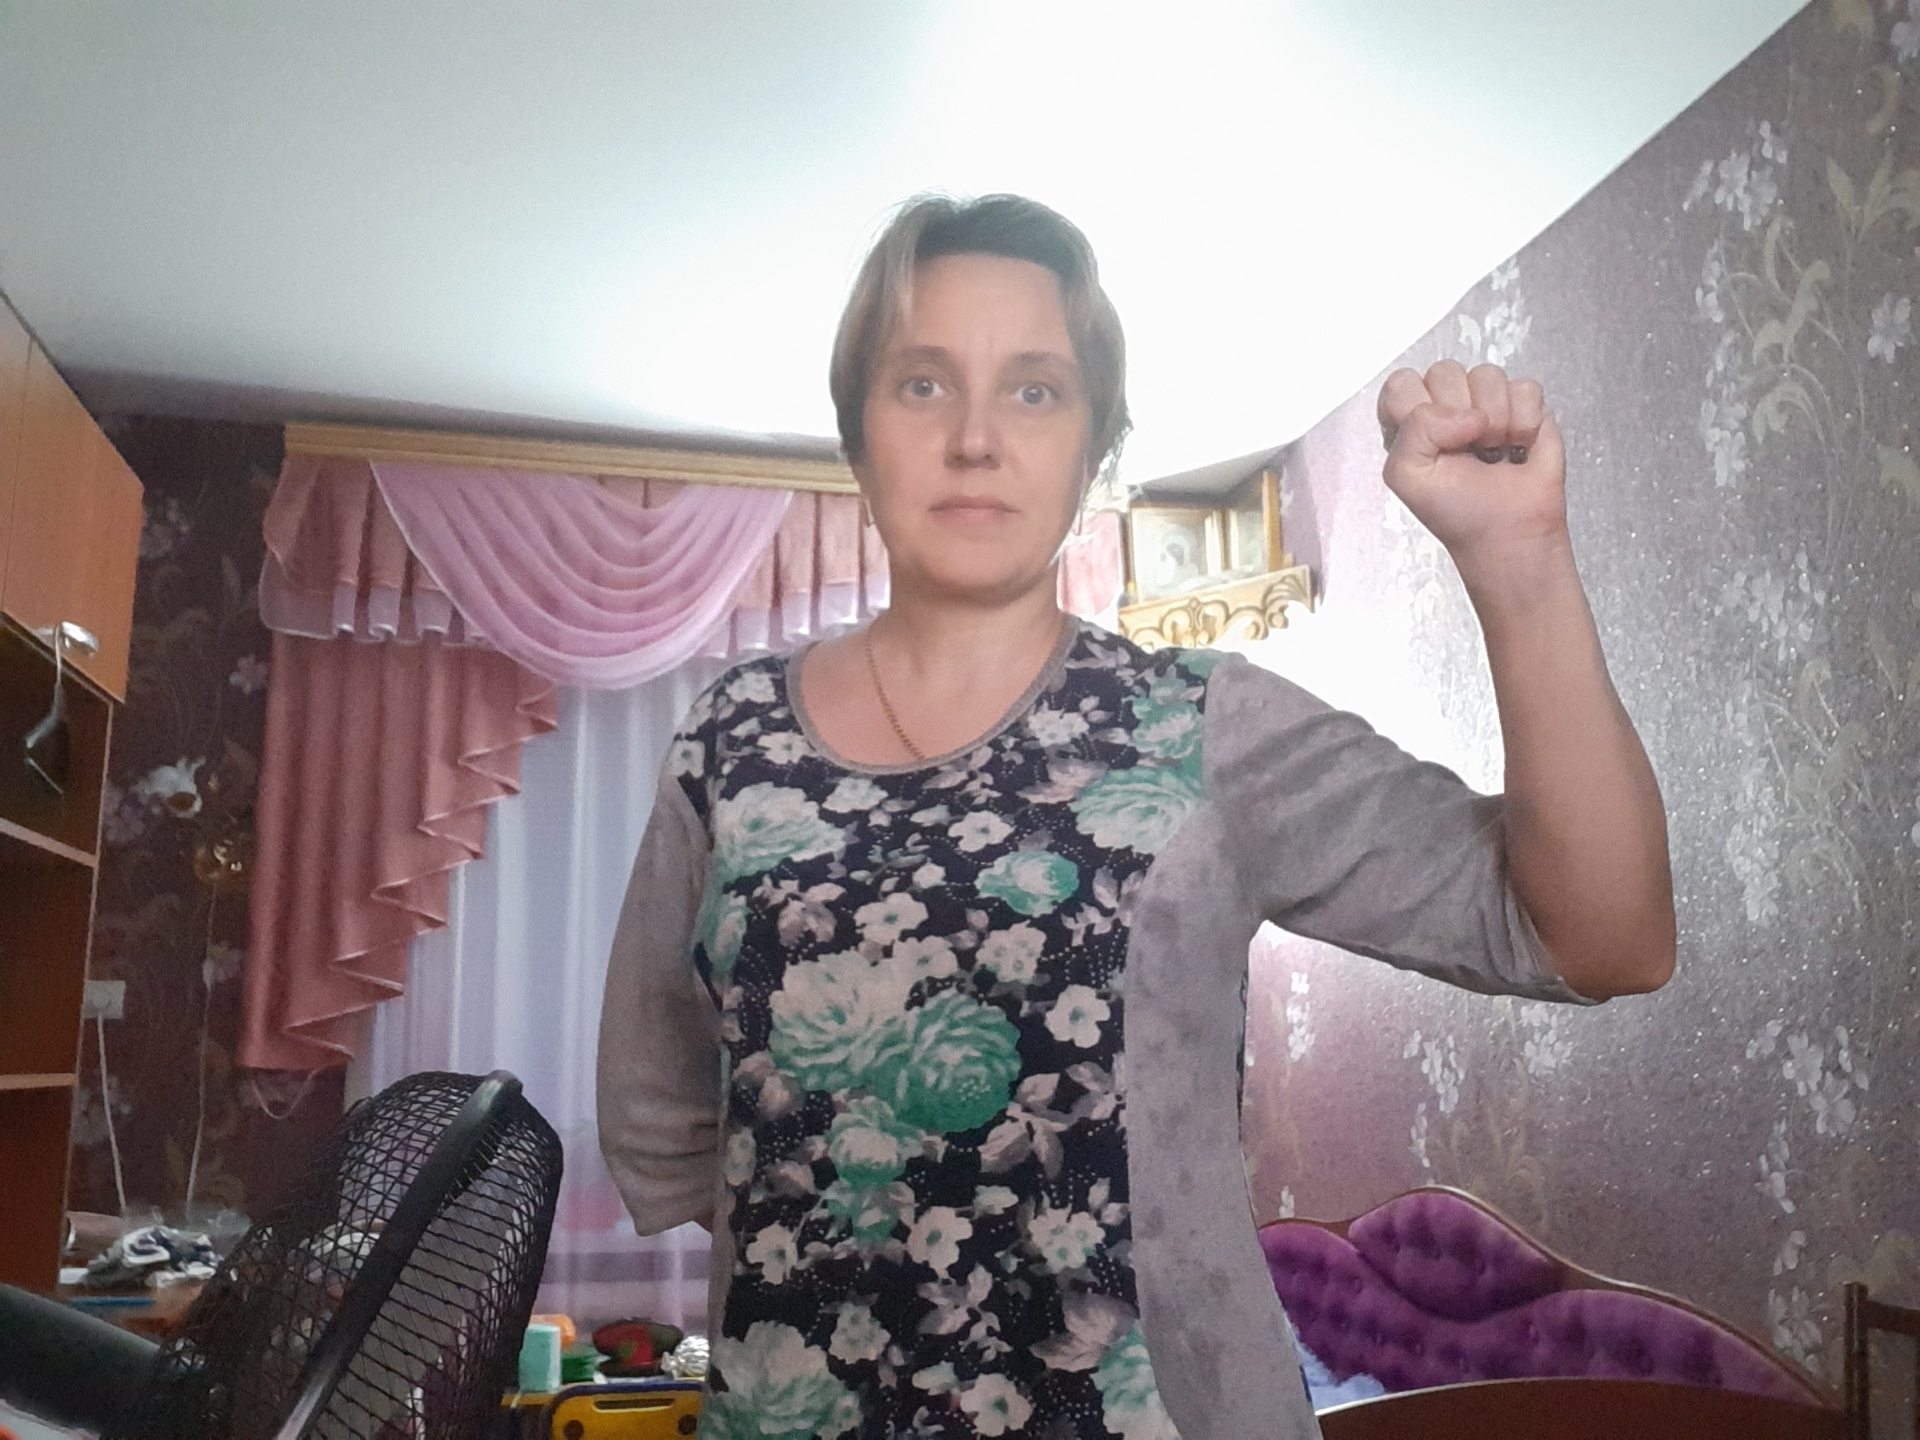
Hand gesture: fist